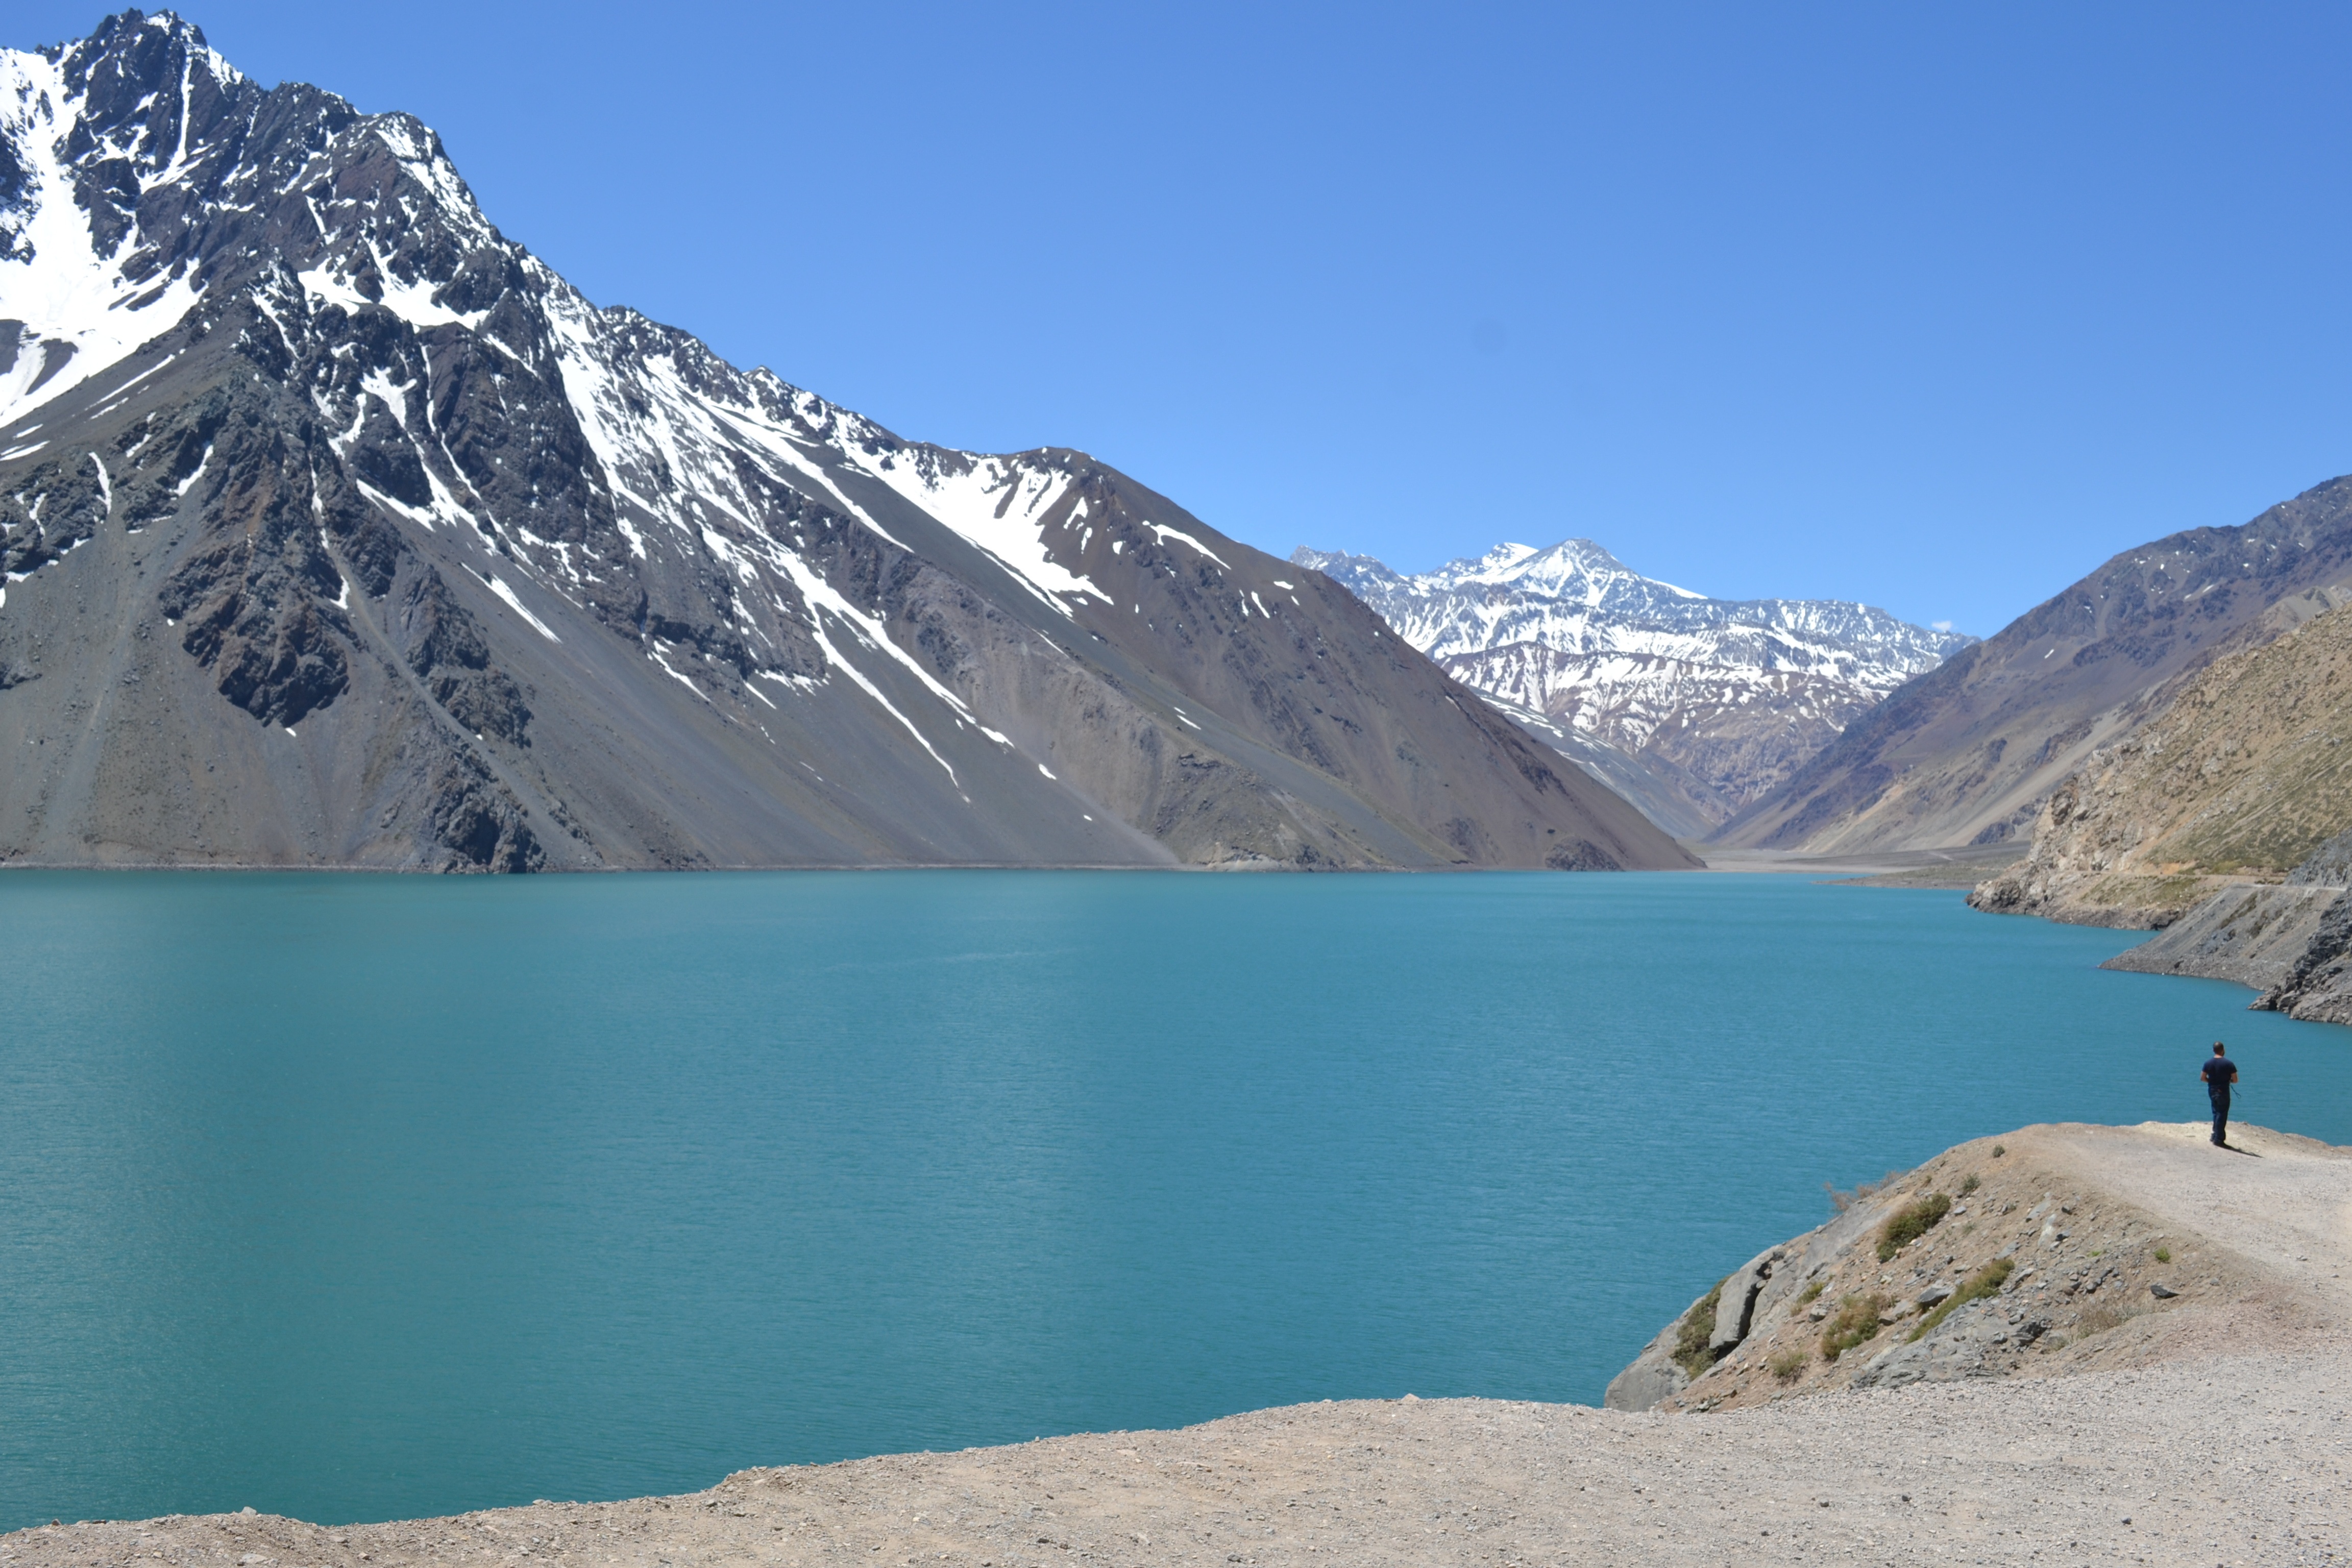
nature, mountain, snow, lake, mountain range, park, lagoon, reservoir, chile, alps, loch, crater lake, chilean, landform, mountainous landforms, glacial landform